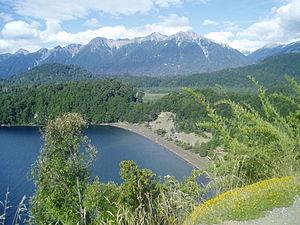
La province de Neuquén est une province d'Argentine, qui se trouve à l'extrémité nord-ouest de la Patagonie argentine. Avec une superficie de 94 378 km², elle est la plus petite province des régions australes du pays. Sa géographie s'abîme sur l'imposante Cordillère des Andes.